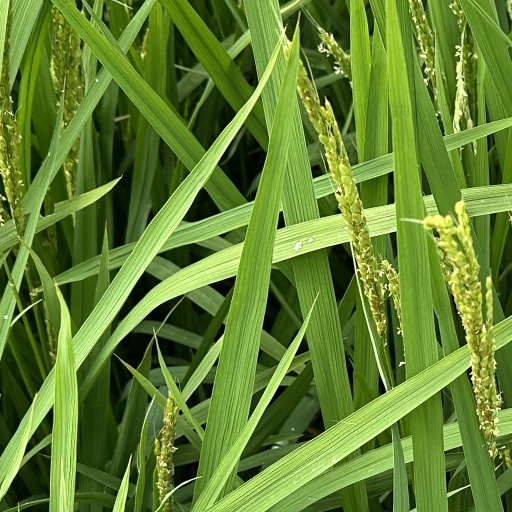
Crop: rice